James Bradley House

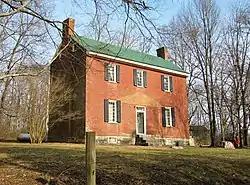
The James Bradley House in 2010

The James Bradley House is a historic house on a Southern plantation in Dixon Springs, Tennessee, United States.